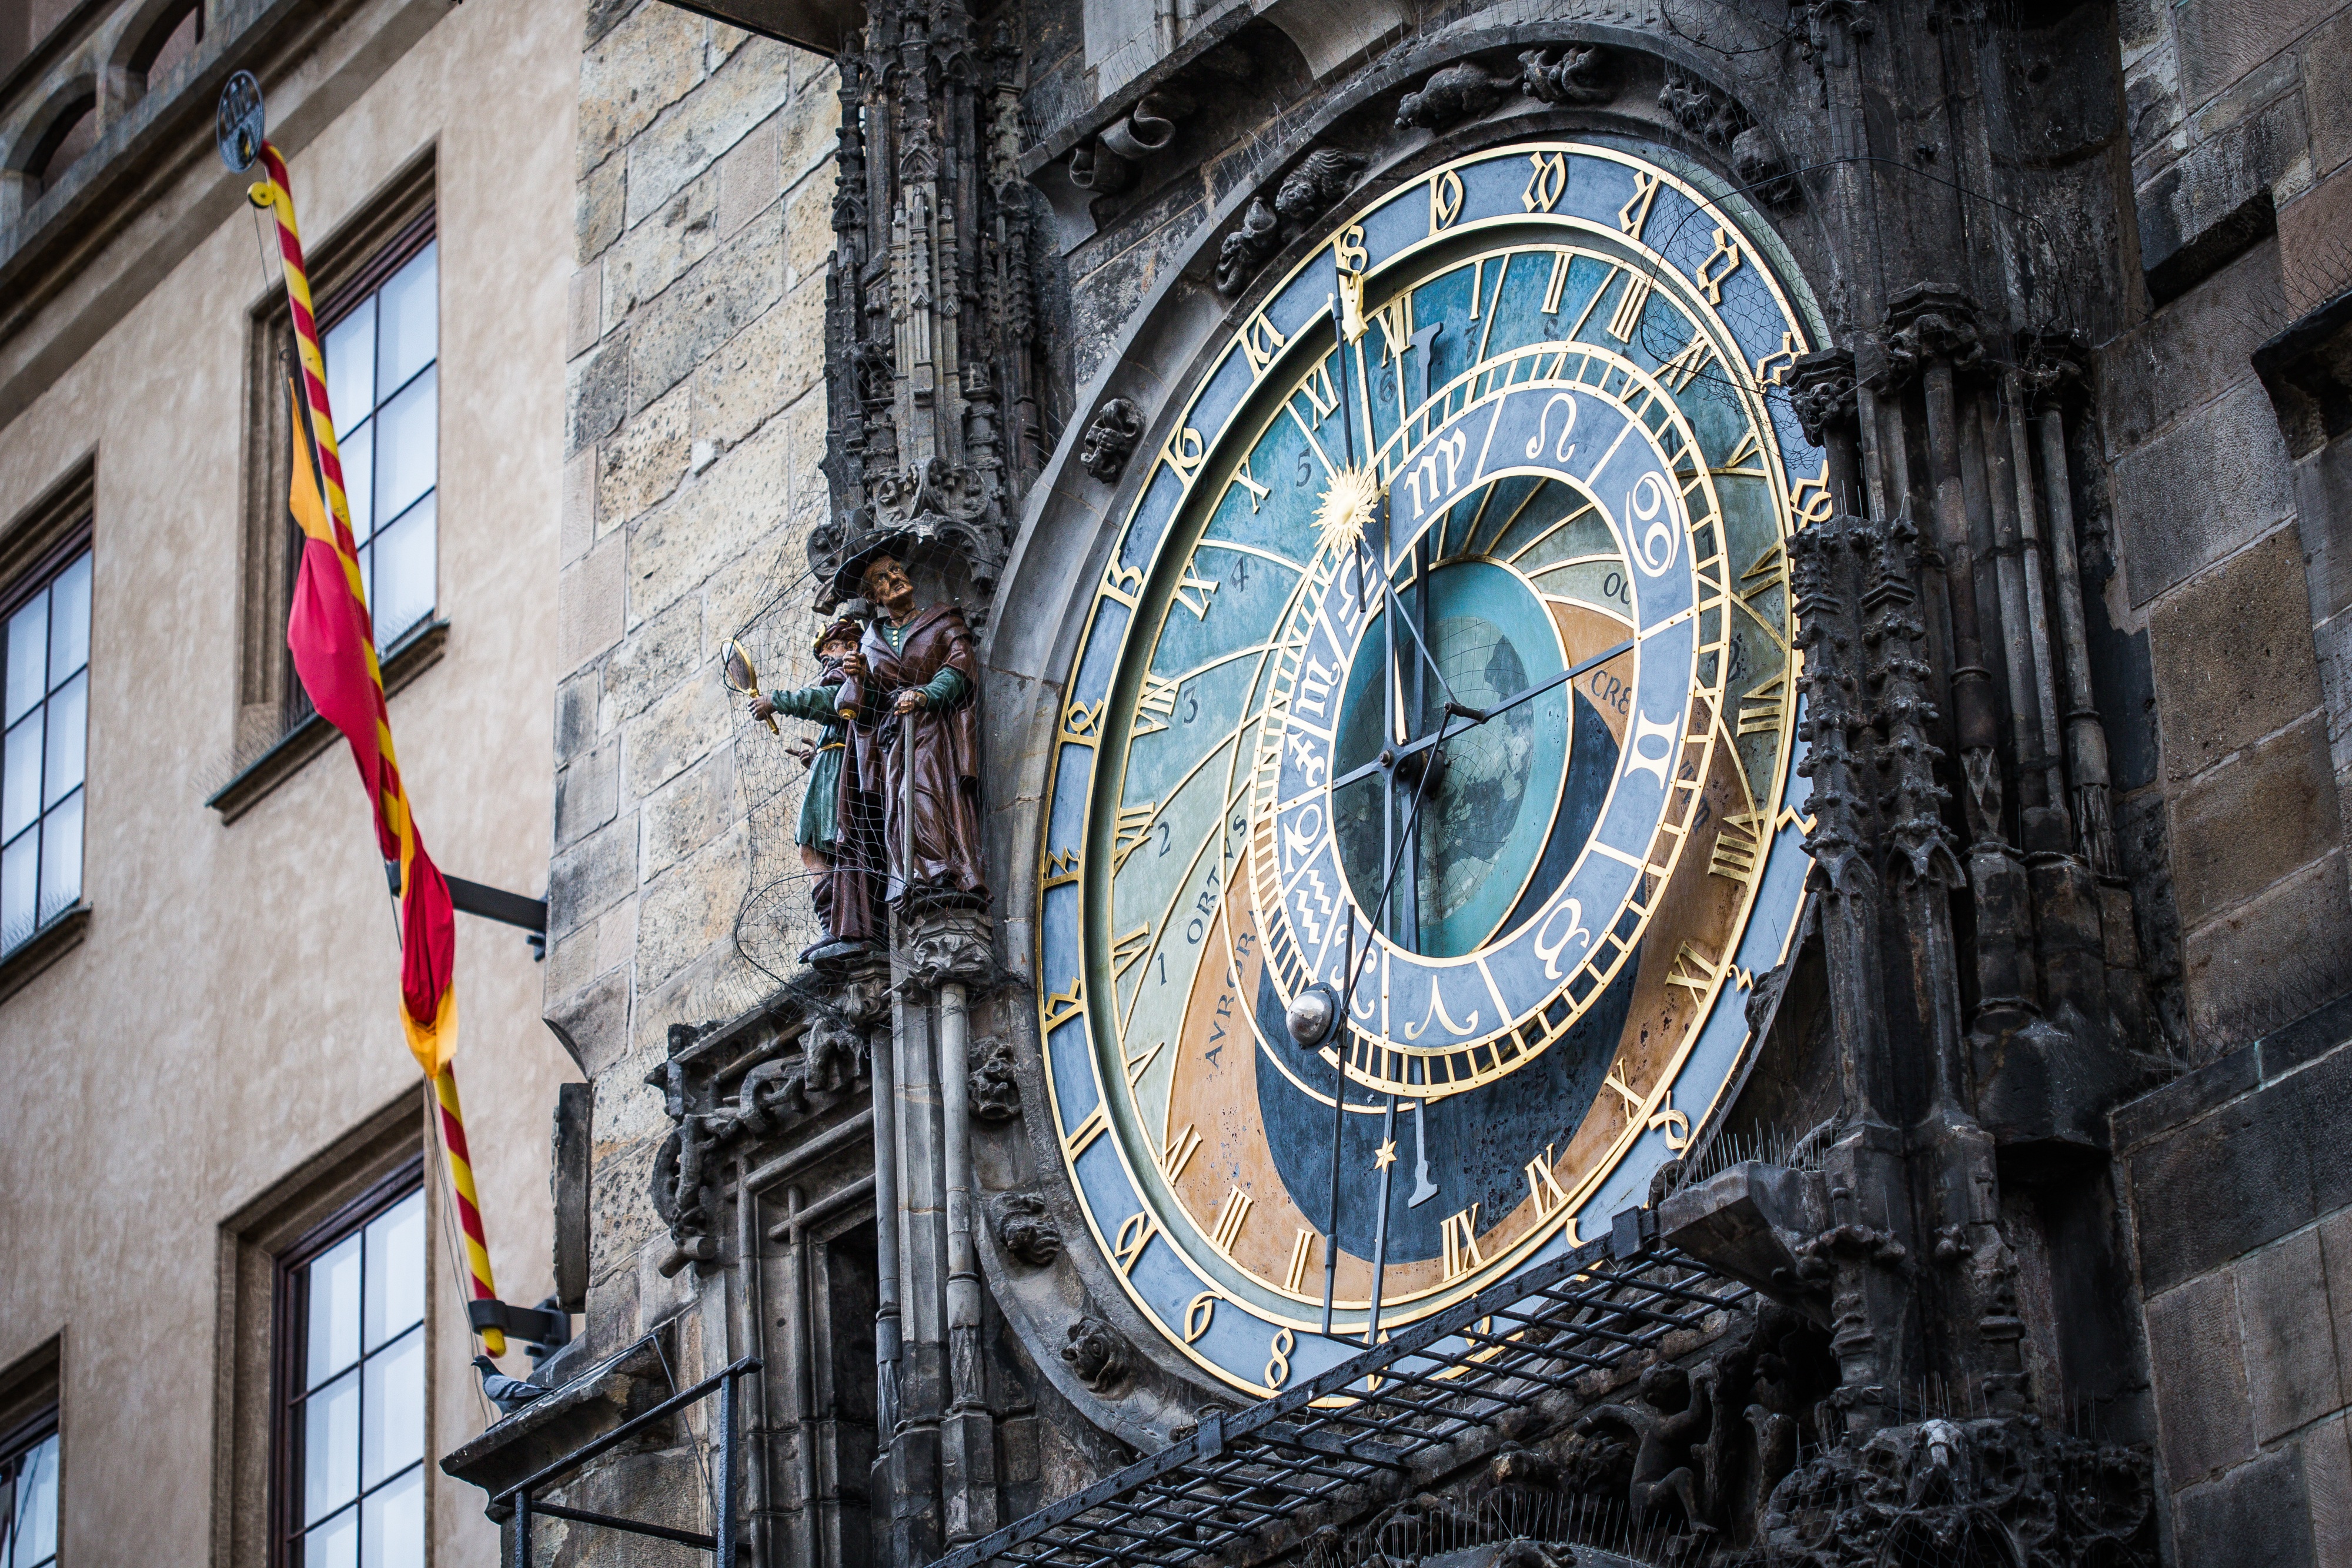
street, clock, facade, blue, cathedral, prague, art, czech republic, urban area